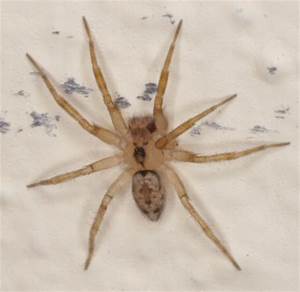
Label: ragno